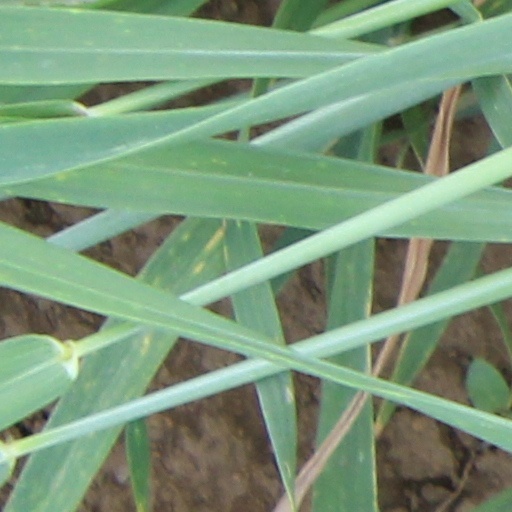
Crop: wheat